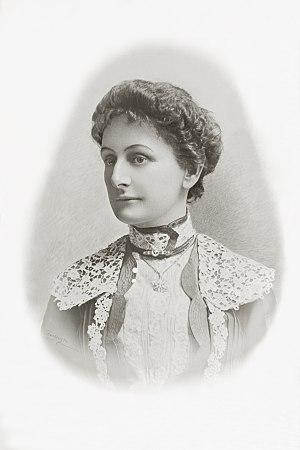
Julia Margaret Guerin Halloran Lavender, plus connue sous le nom de Bella Guerin, est une féministe australienne, suffragette, activiste politique, anti-conscriptioniste et enseignante.